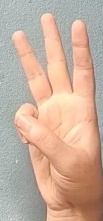
ASL sign: 6